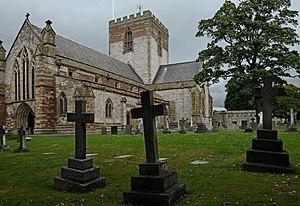
St Asaph est une ville du nord du pays de Galles sur l’Elwy. Sa population est de 3 491 habitants.